Arundhati Reddy

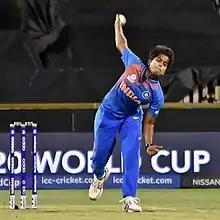
Reddy bowling for India during the 2020 ICC Women's T20 World Cup

In August 2018, Reddy was named in the India Women's squad for their series against the Sri Lanka Women. She made her Women's Twenty20 International cricket debut against Sri Lanka Women on 19 September 2018.